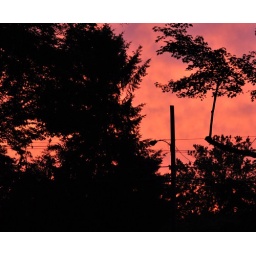
I've never seen a sky around here as red as this was last night right after a fierce set of thunderstorms